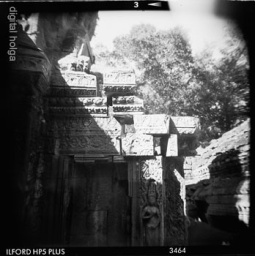
black and white hogla image of a quiet corner in ruins in cambodia. sunlight details intricately carved blocks.